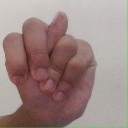
अक्षर: न